Mszana Dolna

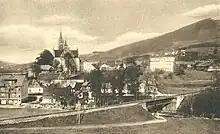
Mszana Dolna in the early 20th century

Mszana Dolna was first mentioned in 1365. It received its Magdeburg rights some time in the late 14th or early 15th century, and since its inhabitants were mostly German Walddeutsche, the town was called "Kinsbark" (or "Königsberg"). Kinsbark lost its town privileges some time in the mid-15th century, and the former town, which had changed its name into "Mieścisko", was in 1464 merged with the village of "Mszany". The village was completely burned in the Swedish invasion of Poland (1655–1660). Mszana administratively belonged to the Kraków Voivodeship in the Lesser Poland Province until the First Partition of Poland in 1772, when it was annexed by the Habsburg Empire, and made part of its newly formed province of Galicia. In 1918, Mszana returned to Poland, as the country regained independence.